South Dakota State Jackrabbits football

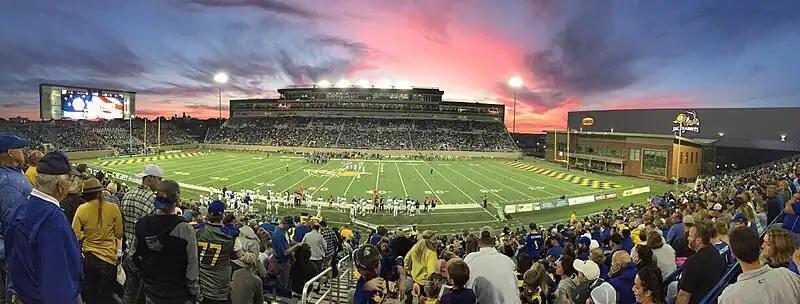
Dana J. Dykhouse Stadium – named for university benefactor and former football player Dana J. Dykhouse.

Through November 2024, the Jackrabbits have appeared in the FCS playoffs fourteen times with an overall record of . They have made 13 consecutive appearances in the FCS playoffs, currently the second-longest streak in the nation.